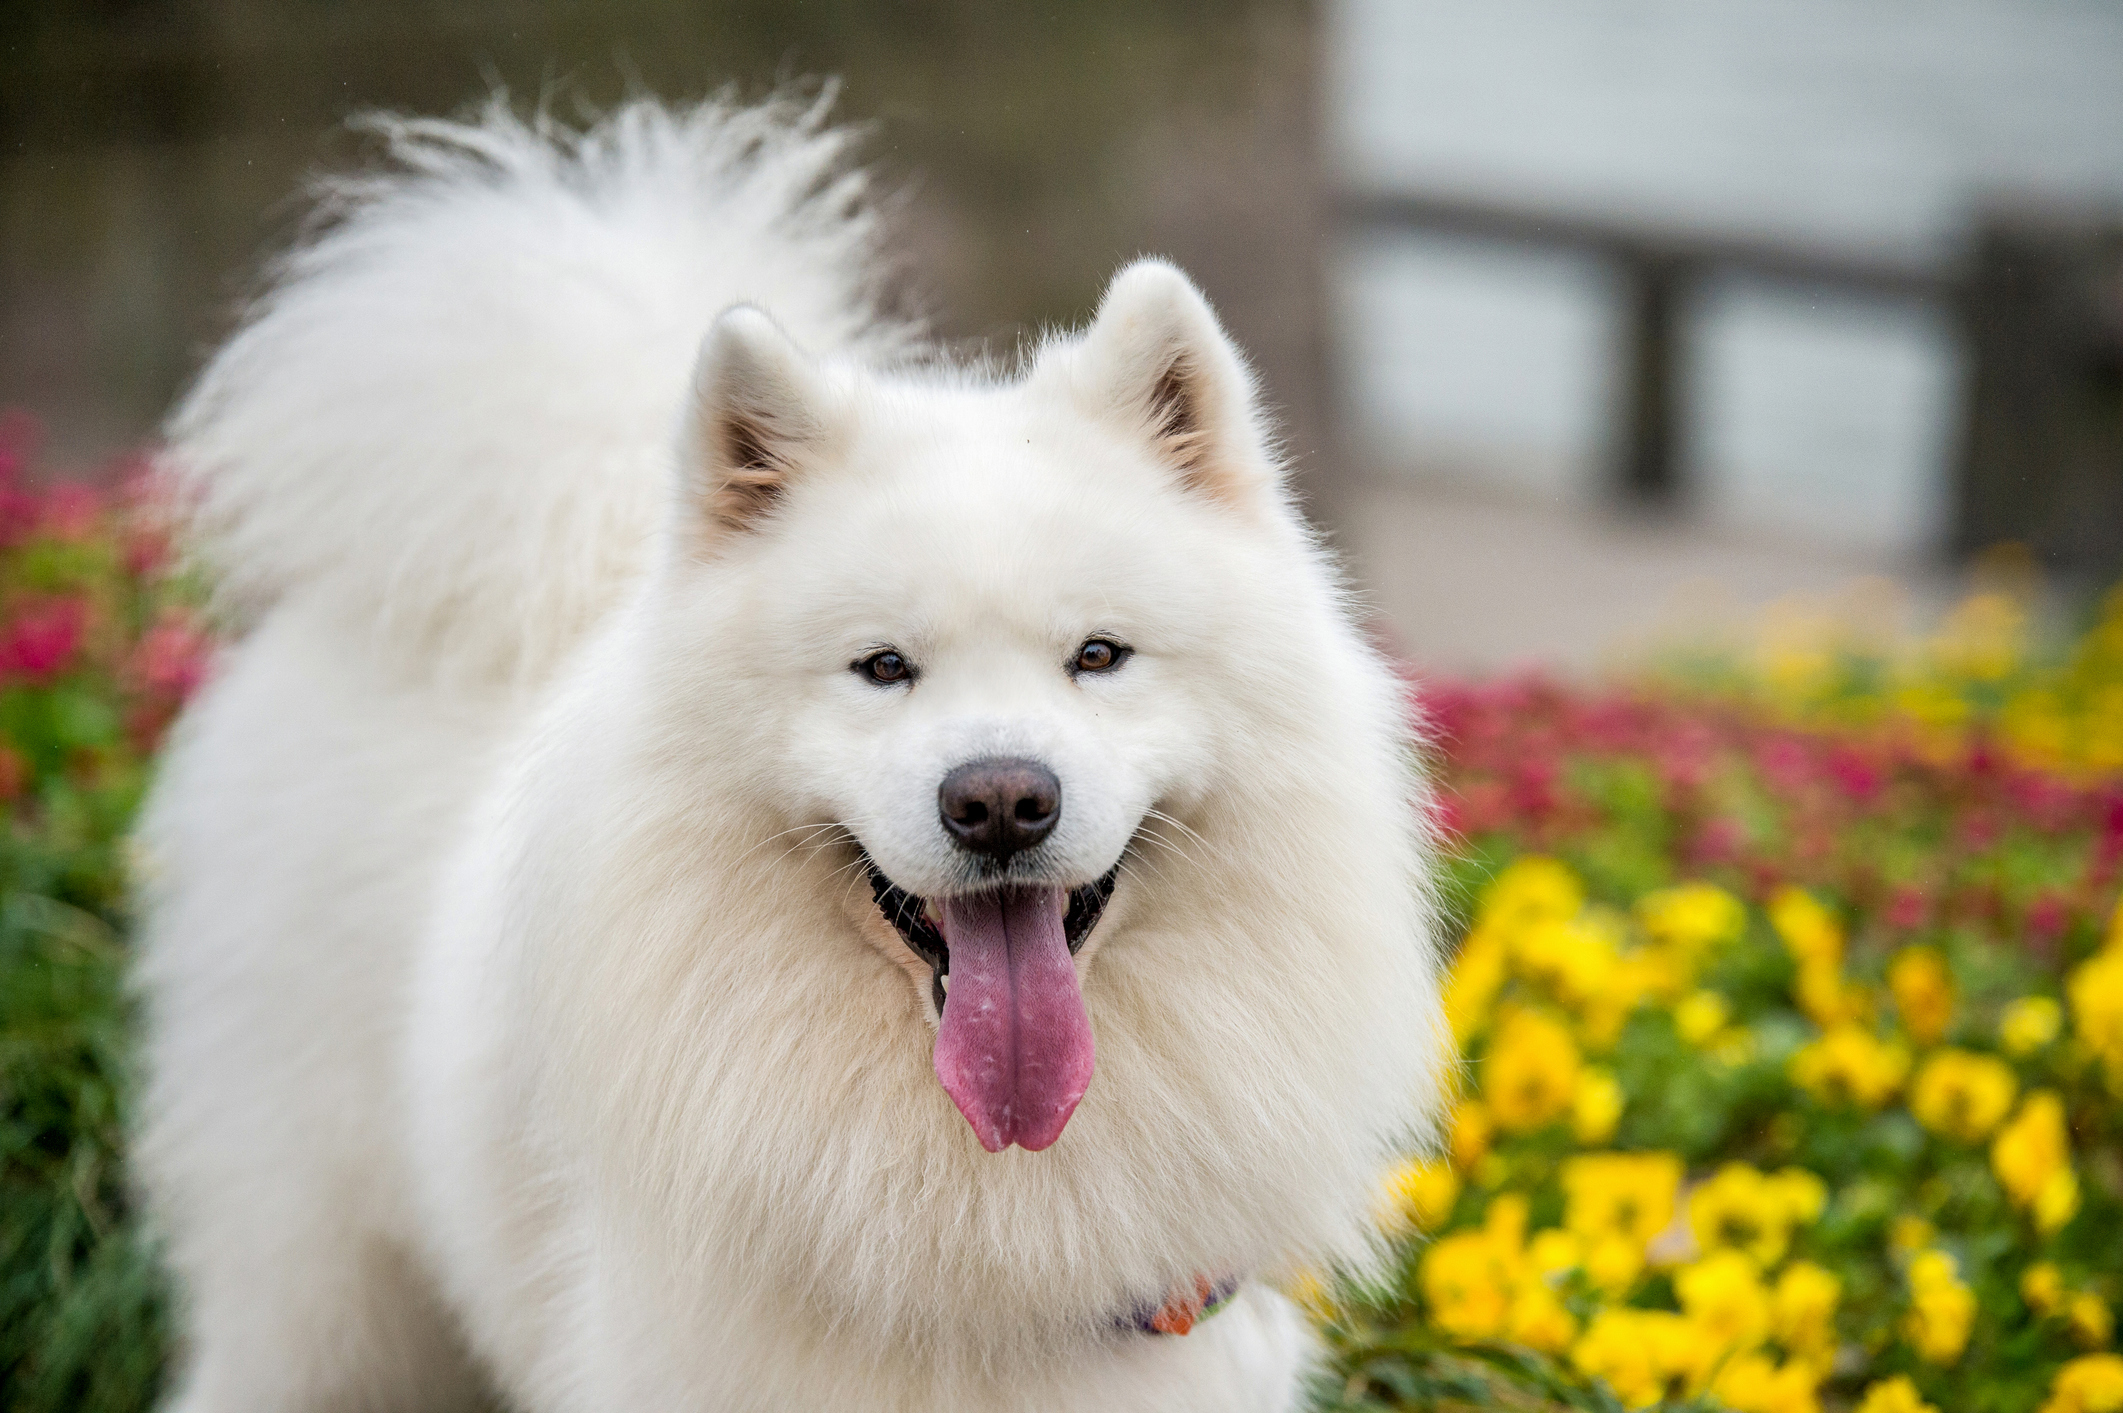
dogs, vegetable, garden, house, dog, plant, carnivore, dog breed, companion dog, flower, collar, spitz, grass, sporting group, petal, herbaceous plant, happy, fur, volpino italiano, canidae, japanese spitz, working dog, non sporting group